Sci-Fi Dine-In Theater Restaurant

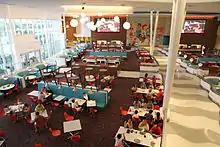
Disney's Sci-Fi Dine-In has inspired two other companies to found similar restaurants: the EGV Drive-in Cafe in Thailand, and Universal Orlando's Bayliner Diner (pictured).

Food selection at the restaurant comes from the traditional cuisine of the United States. Popcorn used to be served as a free "hors d'oeuvre". Other food items include milkshakes, hot fudge sundaes, seafood salad, turkey sloppy joes, fried pickles, St. Louis-style barbecue ribs, beef-and-blue-cheese salads, sautéed shrimp with farfalle, French fries, cucumber salads, Buffalo wings, Boca Burgers, Tofutti, and steaks. Drinks include souvenir phosphorescent ice cubes. The desserts are served in larger portions than are customary elsewhere. There are vegetarian options. The chefs at the Sci-Fi Dine-In sometimes cater for special requests in advance. The cookbook "Delicious Disney Just for Kids" contains a recipe for the BLT soup served at the Sci-Fi Dine-In.